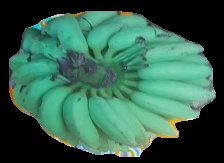
Variety: elakki-bale
Grade: grade2